Subbotin (crater)

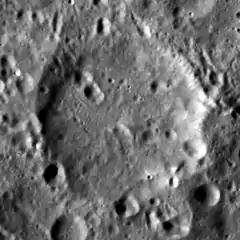
LRO image

Subbotin is a lunar impact crater that is located to the west of the larger crater Pavlov, and to the east-northeast of Lampland. Subbotin lies on the far side of the Moon, and can only be viewed from lunar orbit. It was named after the Soviet mathematician and astronomer Mikhail Subbotin.